Rangemore

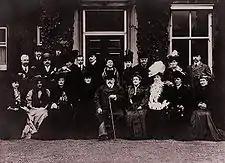
Party at Rangemore Hall, January 1907, for King Edward VII and Queen Alexandra

Rangemore Hall was rebuilt in the late 1850s, around an earlier 1822 core, for Michael Bass, head of the brewery Bass, Ratcliff and Gretton, and was first occupied in 1860. His son Lord Burton reconstructed and extended the house (adding the Edward VII south wing), in Italianate style in 1898-1901 for a visit of King Edward VII in 1902 (with a second visit on 5 January 1907, including Queen Alexandra and Mrs Alice Keppel, the King's mistress).